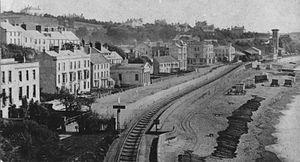
Isambard Kingdom Brunel, né à Portsmouth le 9 avril 1806 et mort à Londres le 15 septembre 1859, est un ingénieur britannique. Il est surtout connu pour avoir créé le Great Western Railway, une série de bateaux à vapeurs, de nombreux ponts et des tunnels importants. Ses réalisations ont révolutionné les transports publics et l'ingénierie moderne.